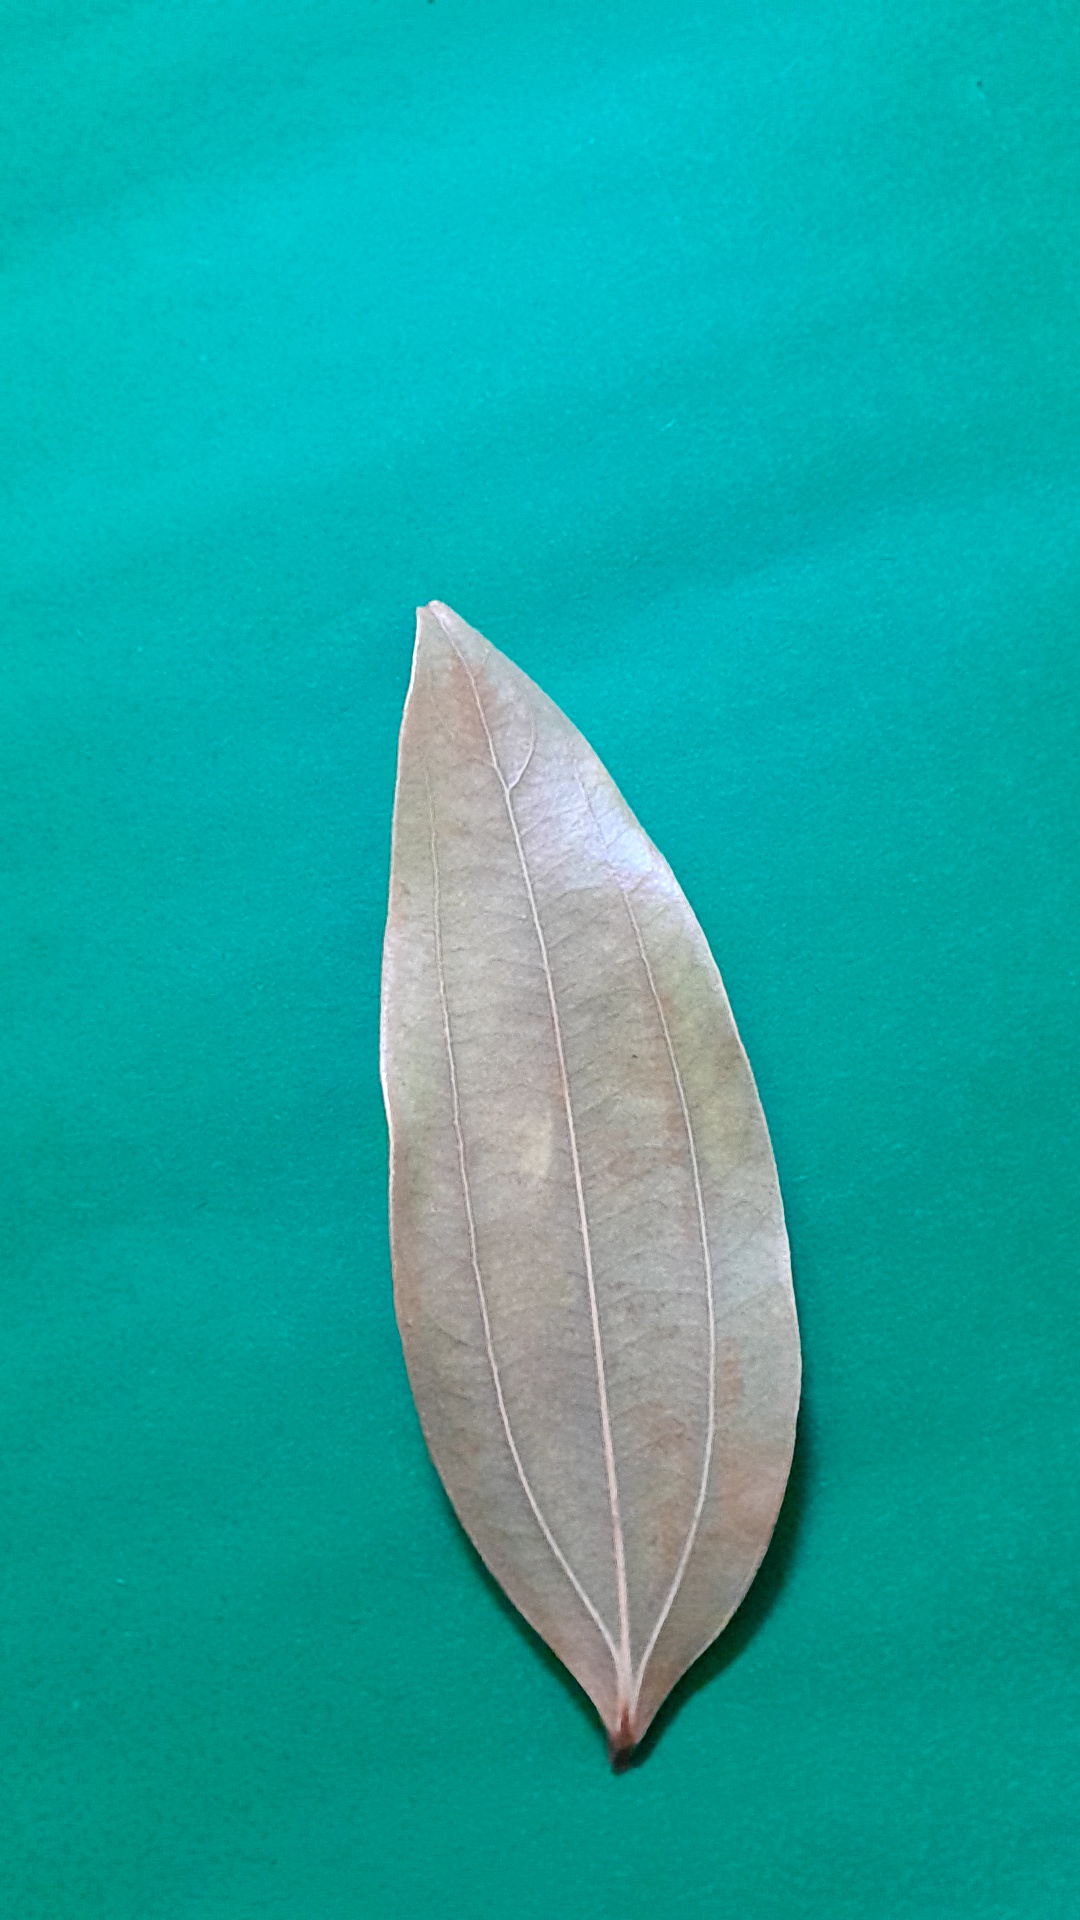
Label: Dry Leaf